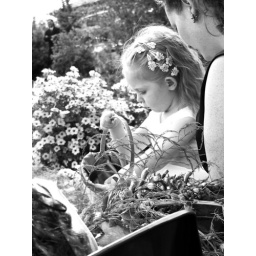
August 2007 - This tiny flower girl kept playing in her basket of flower petals.